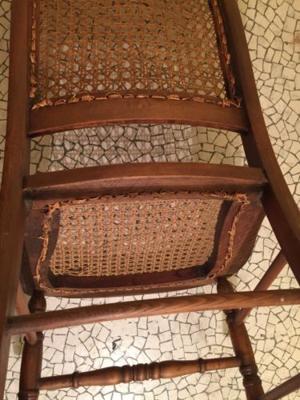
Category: chair